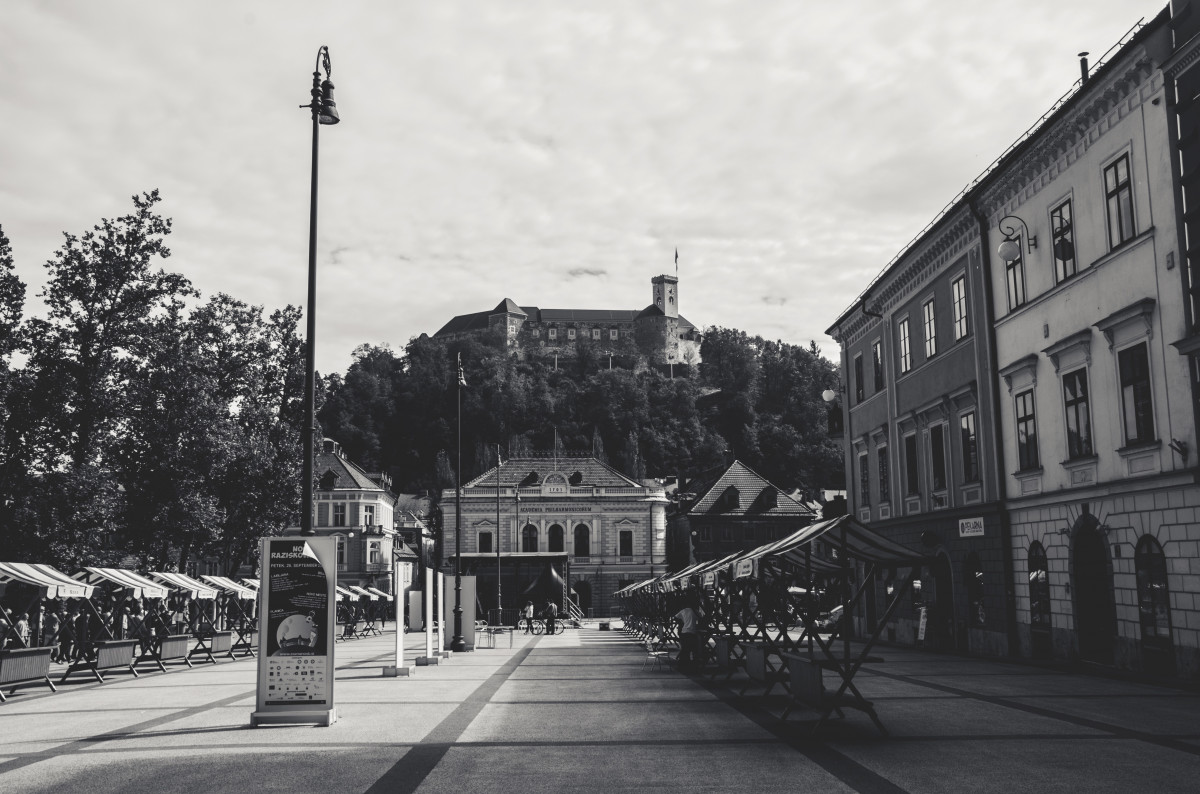
Tags: road, street, town, city, cityscape, downtown, lane, infrastructure, neighbourhood, urban area, monochrome photography, residential area